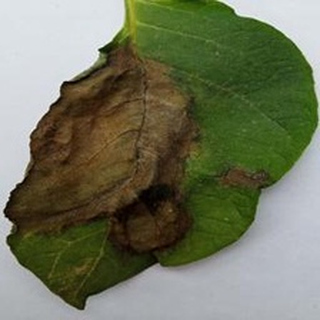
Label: potato_late_blight